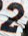
Number: 2